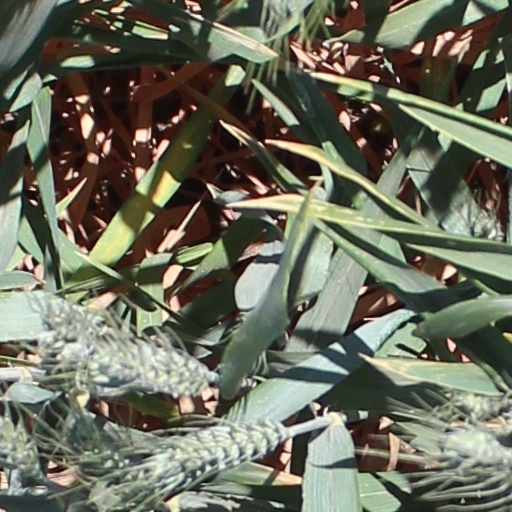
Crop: wheat